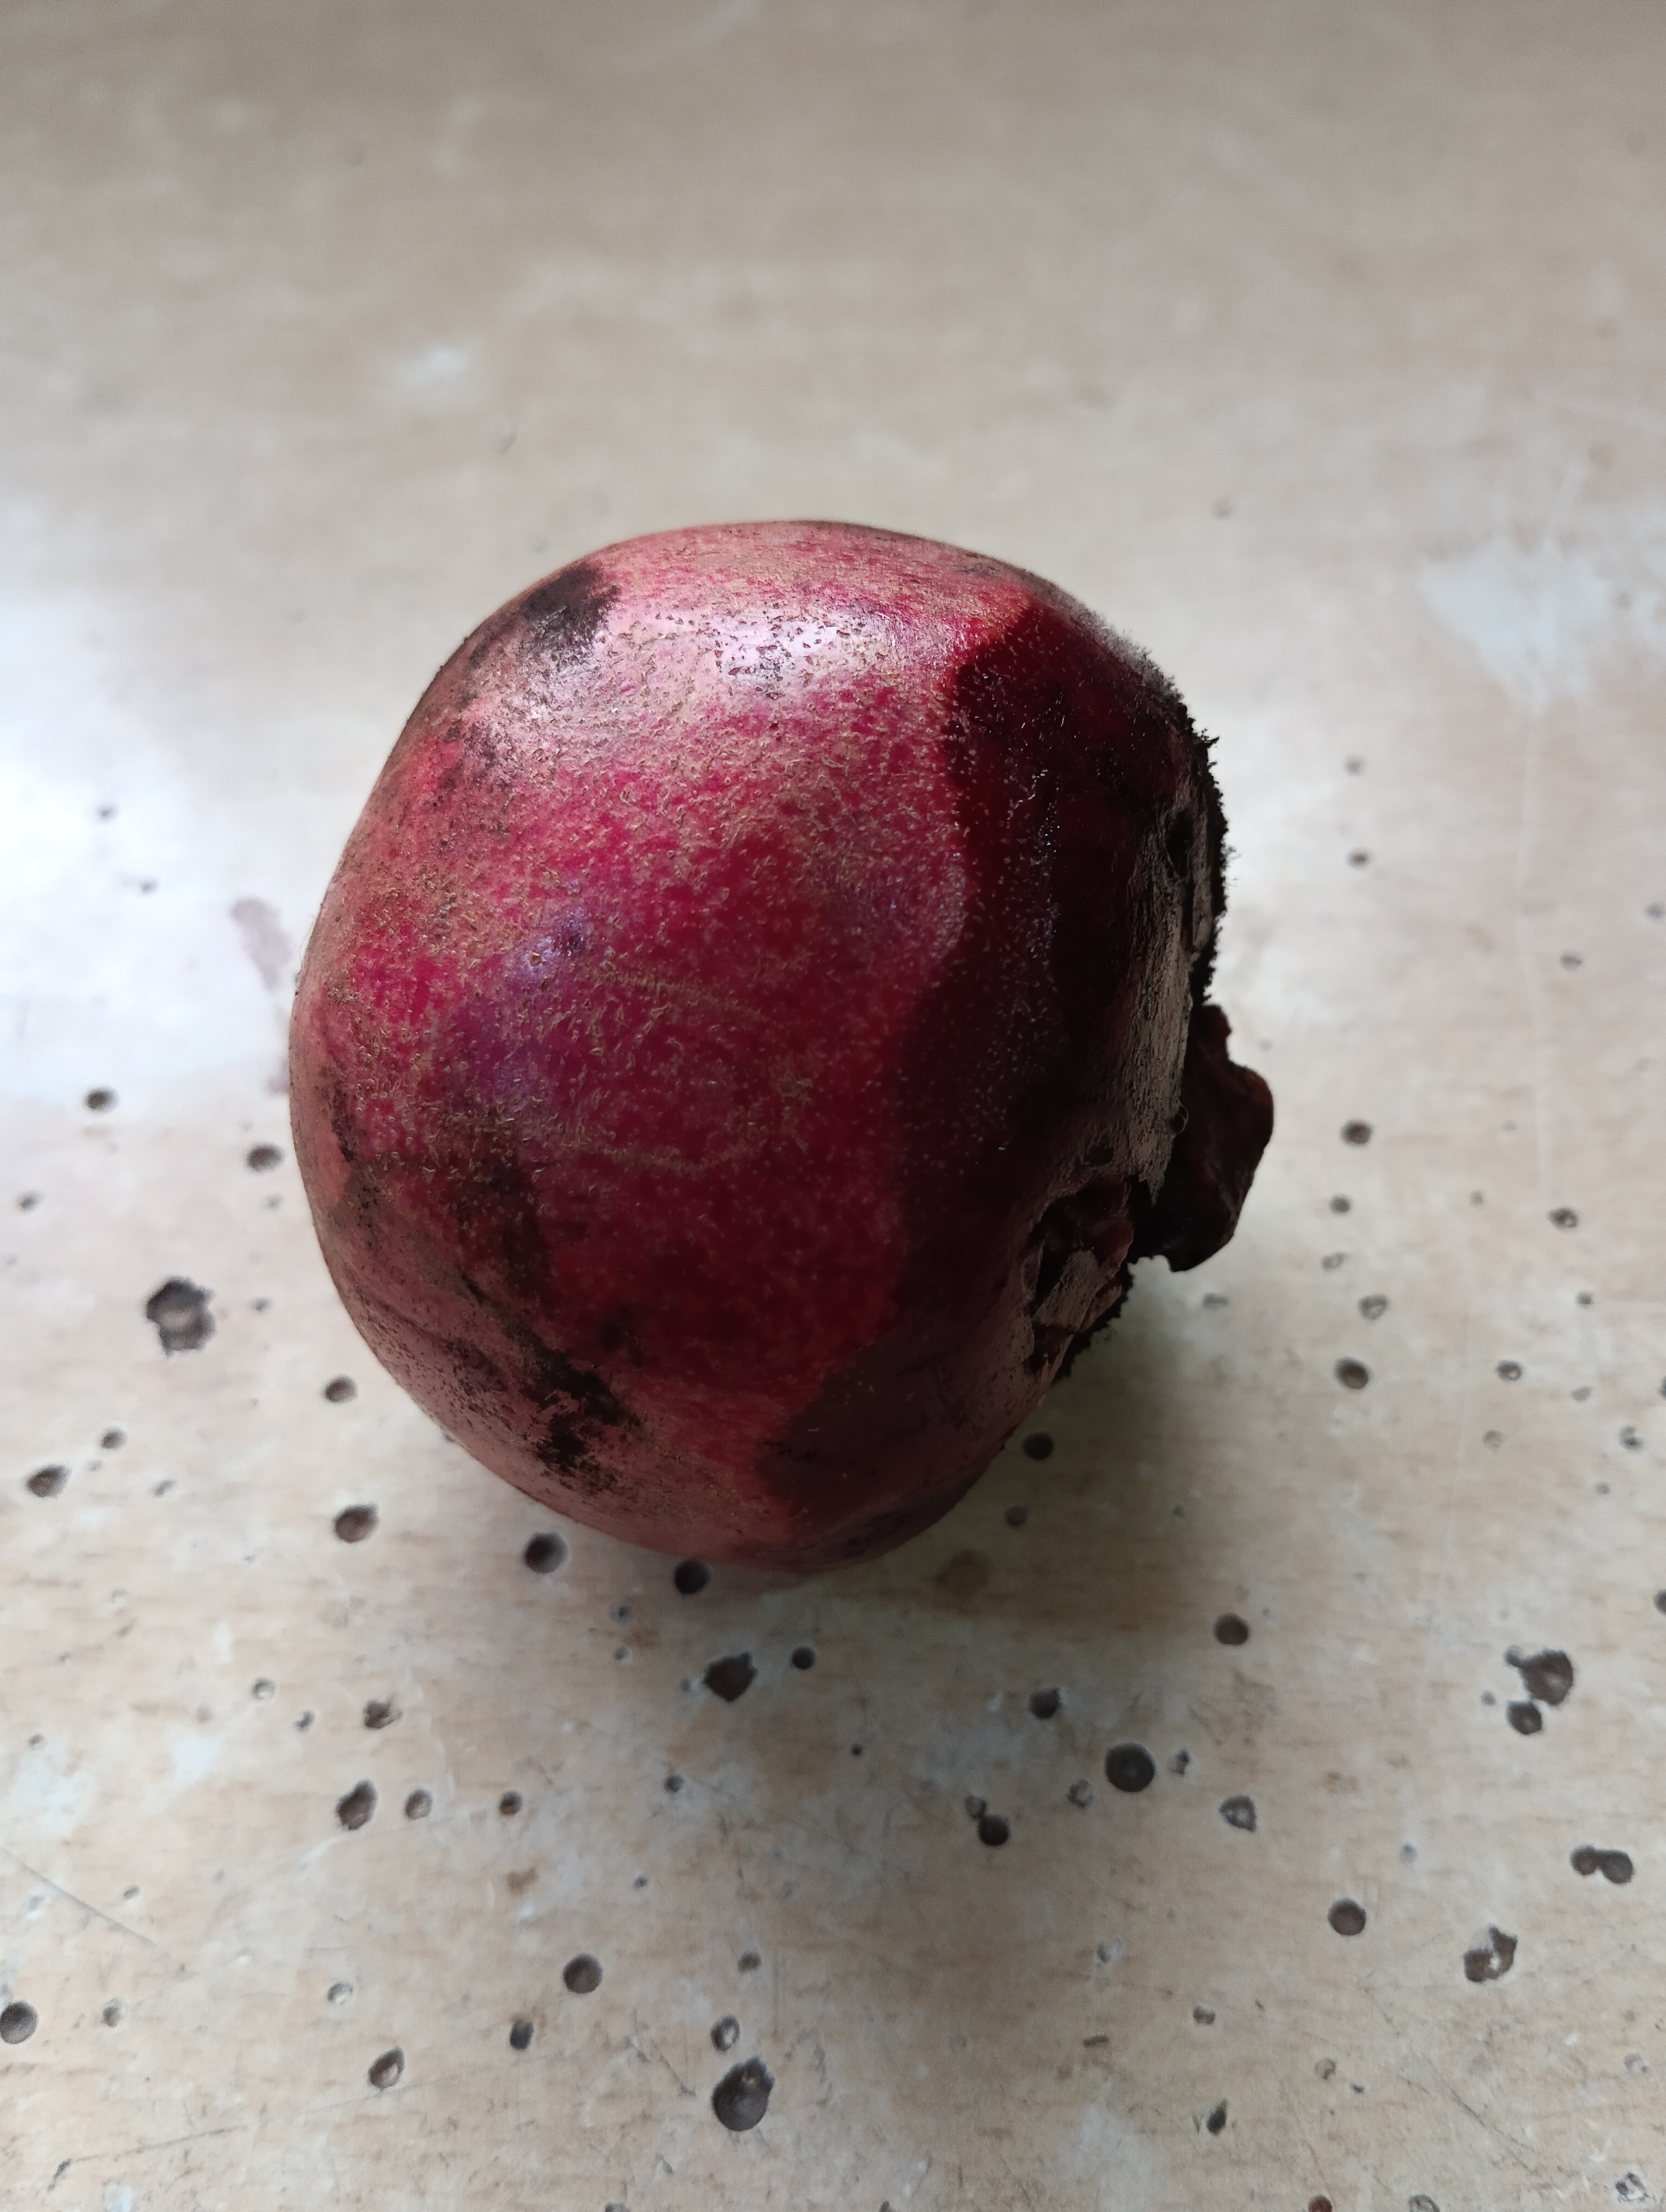
Label: Major Defect